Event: Nepal Earthquake
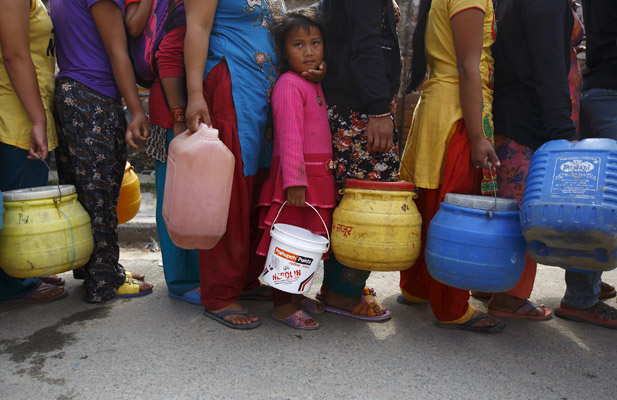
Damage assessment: no_damage